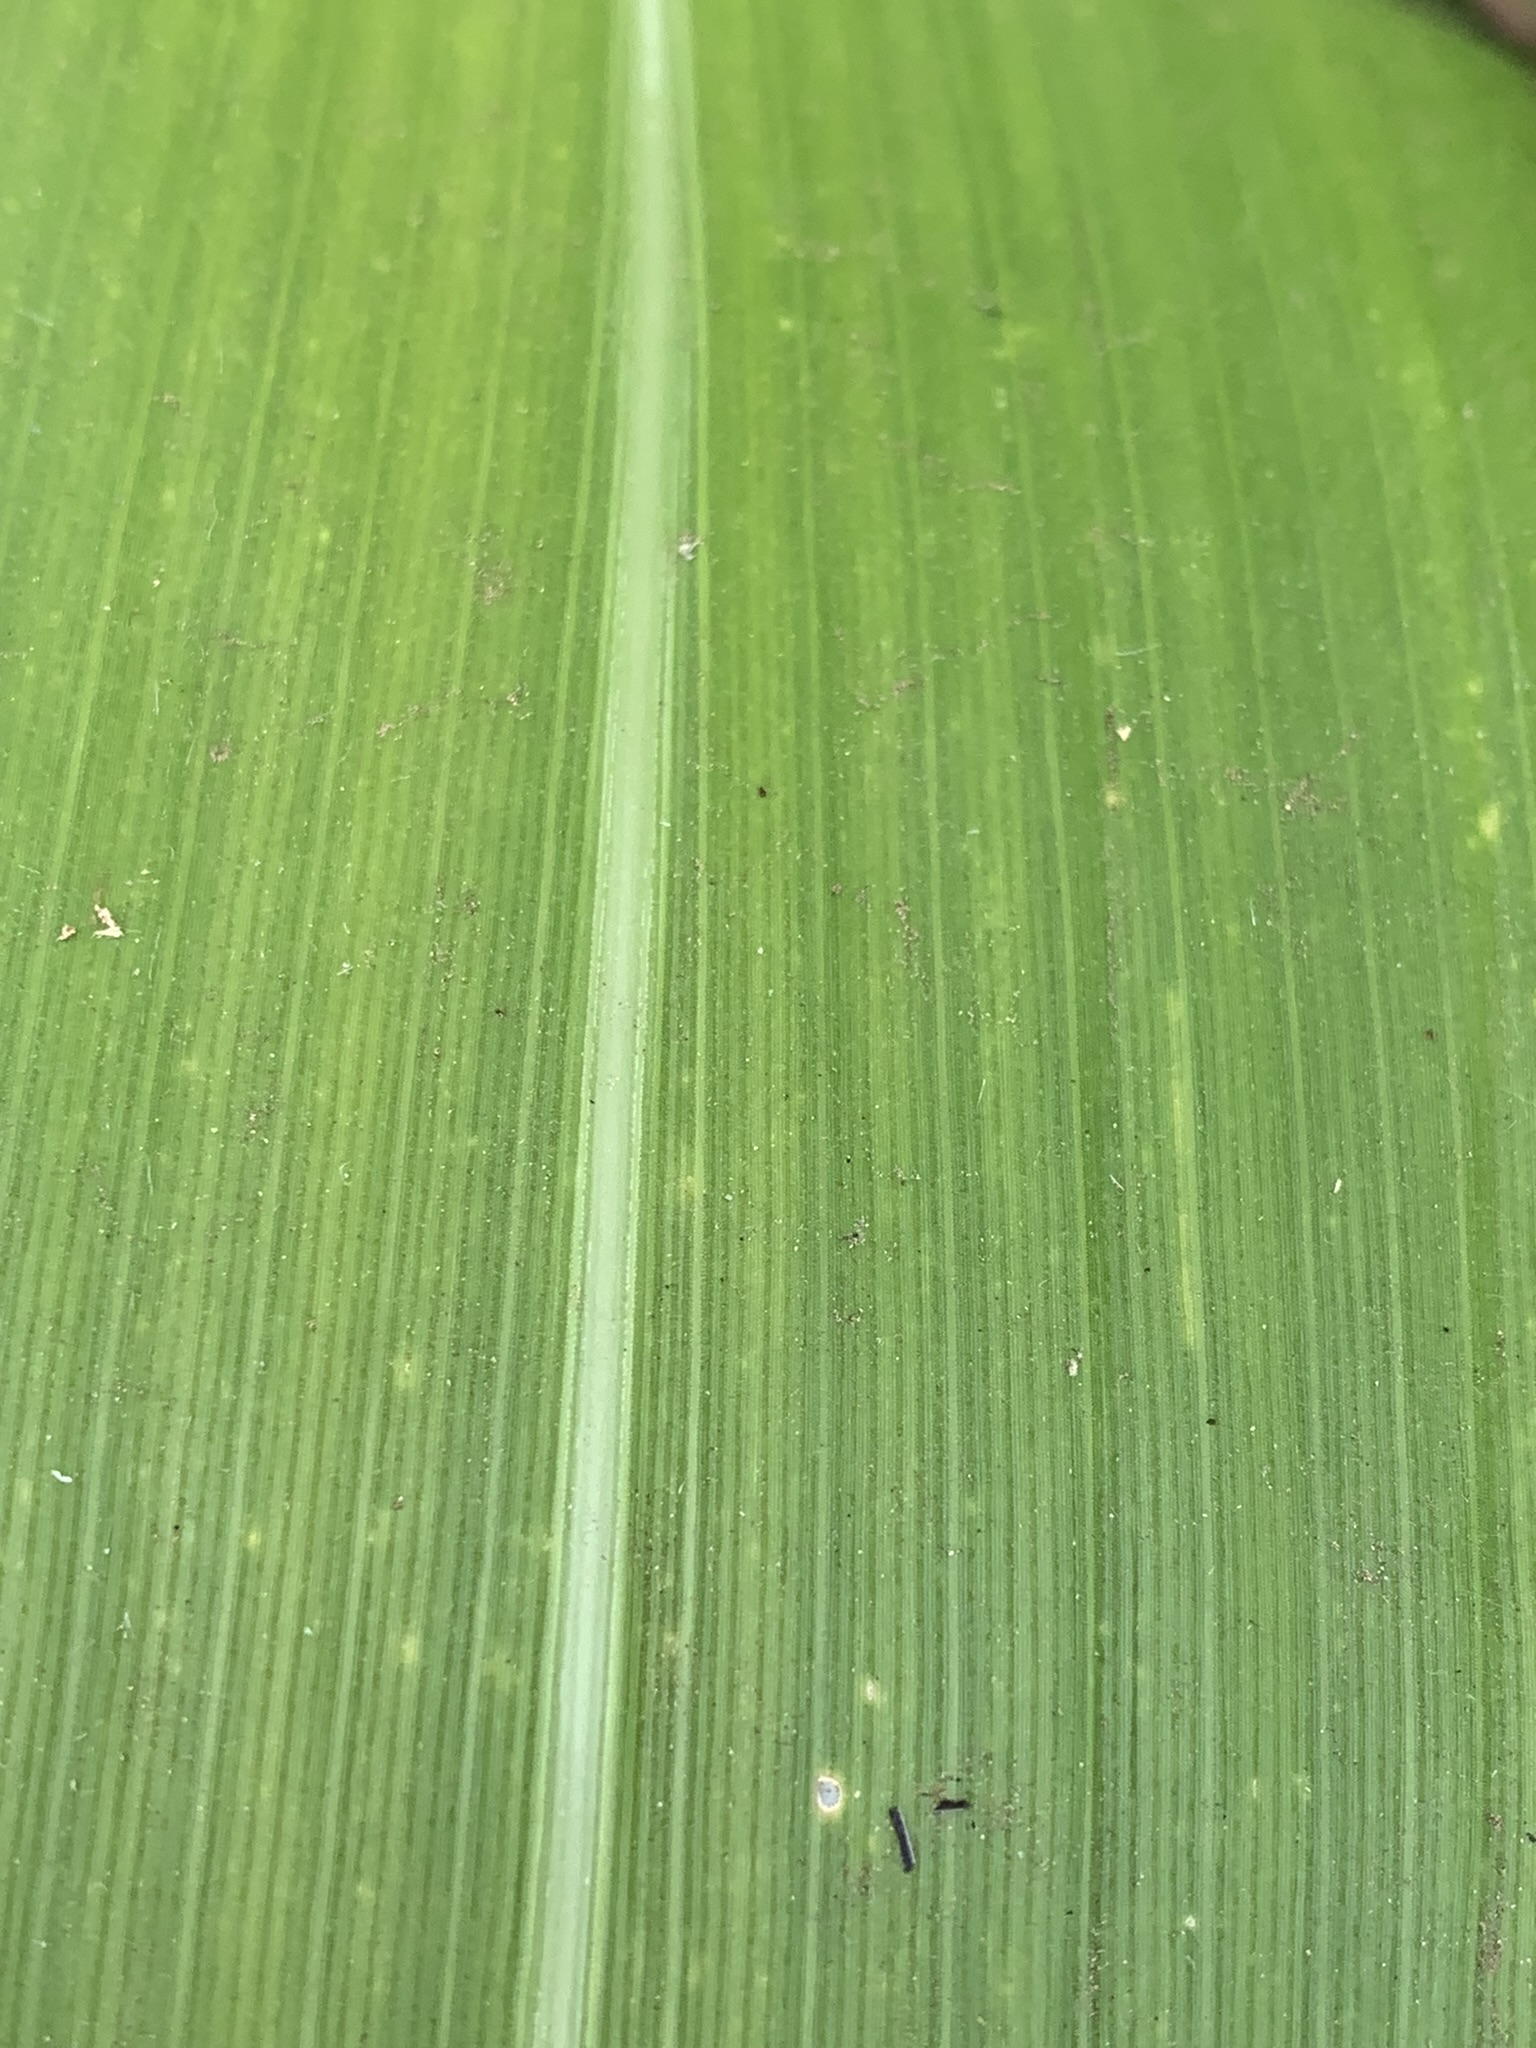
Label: Healthy